Charles L. Veach

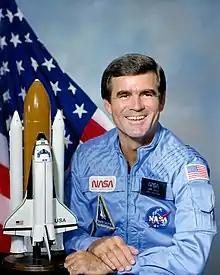
Veach in 1984

Charles Lacy Veach (September 18, 1944 – October 3, 1995) was a United States Air Force (USAF) fighter pilot and NASA astronaut.